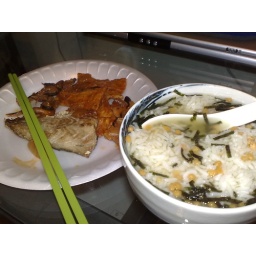
dinner as served by Jon.. . rice with green tea- seaweed.. salt broiled mackerel, fish cakes and shitake mushrooms